Takashi Murakami

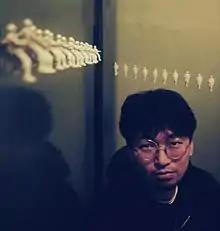
Artist Takashi Murakami with early work "Polyrhythm" at Galerie Mars in Tokyo 1992.

Murakami was born and raised in Tokyo, Japan. From early on, he was a fan of anime and manga (Japanese animation and comics respectively), and hoped to work in the animation industry. He attended Tokyo University of the Arts to acquire the drafting skills necessary to become an animator, but eventually majored in Nihonga, the 'traditional' style of Japanese painting that incorporates traditional Japanese artistic conventions, techniques and subjects. He earned his master's degree in 1988. Though he would go on to earn a Ph.D. in Nihonga (1993), he gradually became disillusioned with its insular, highly political world and started to explore more contemporary artistic styles, media, and strategies.